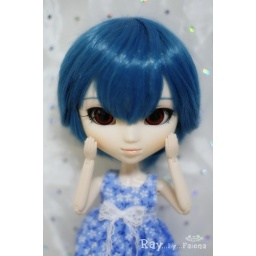
Ray in blue dress